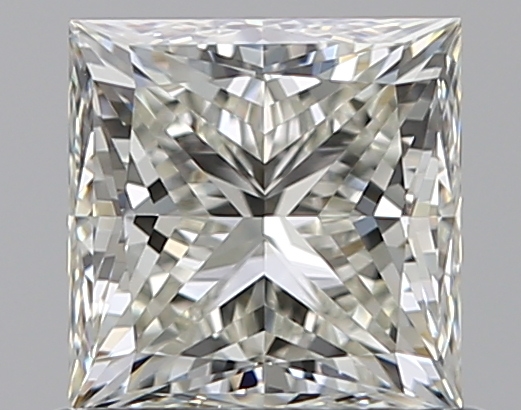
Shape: princess
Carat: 0.82
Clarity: VS1
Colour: K
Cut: VG
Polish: EX
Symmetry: EX
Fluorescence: N
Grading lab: GIA
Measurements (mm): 4.94 x 4.87 x 3.65